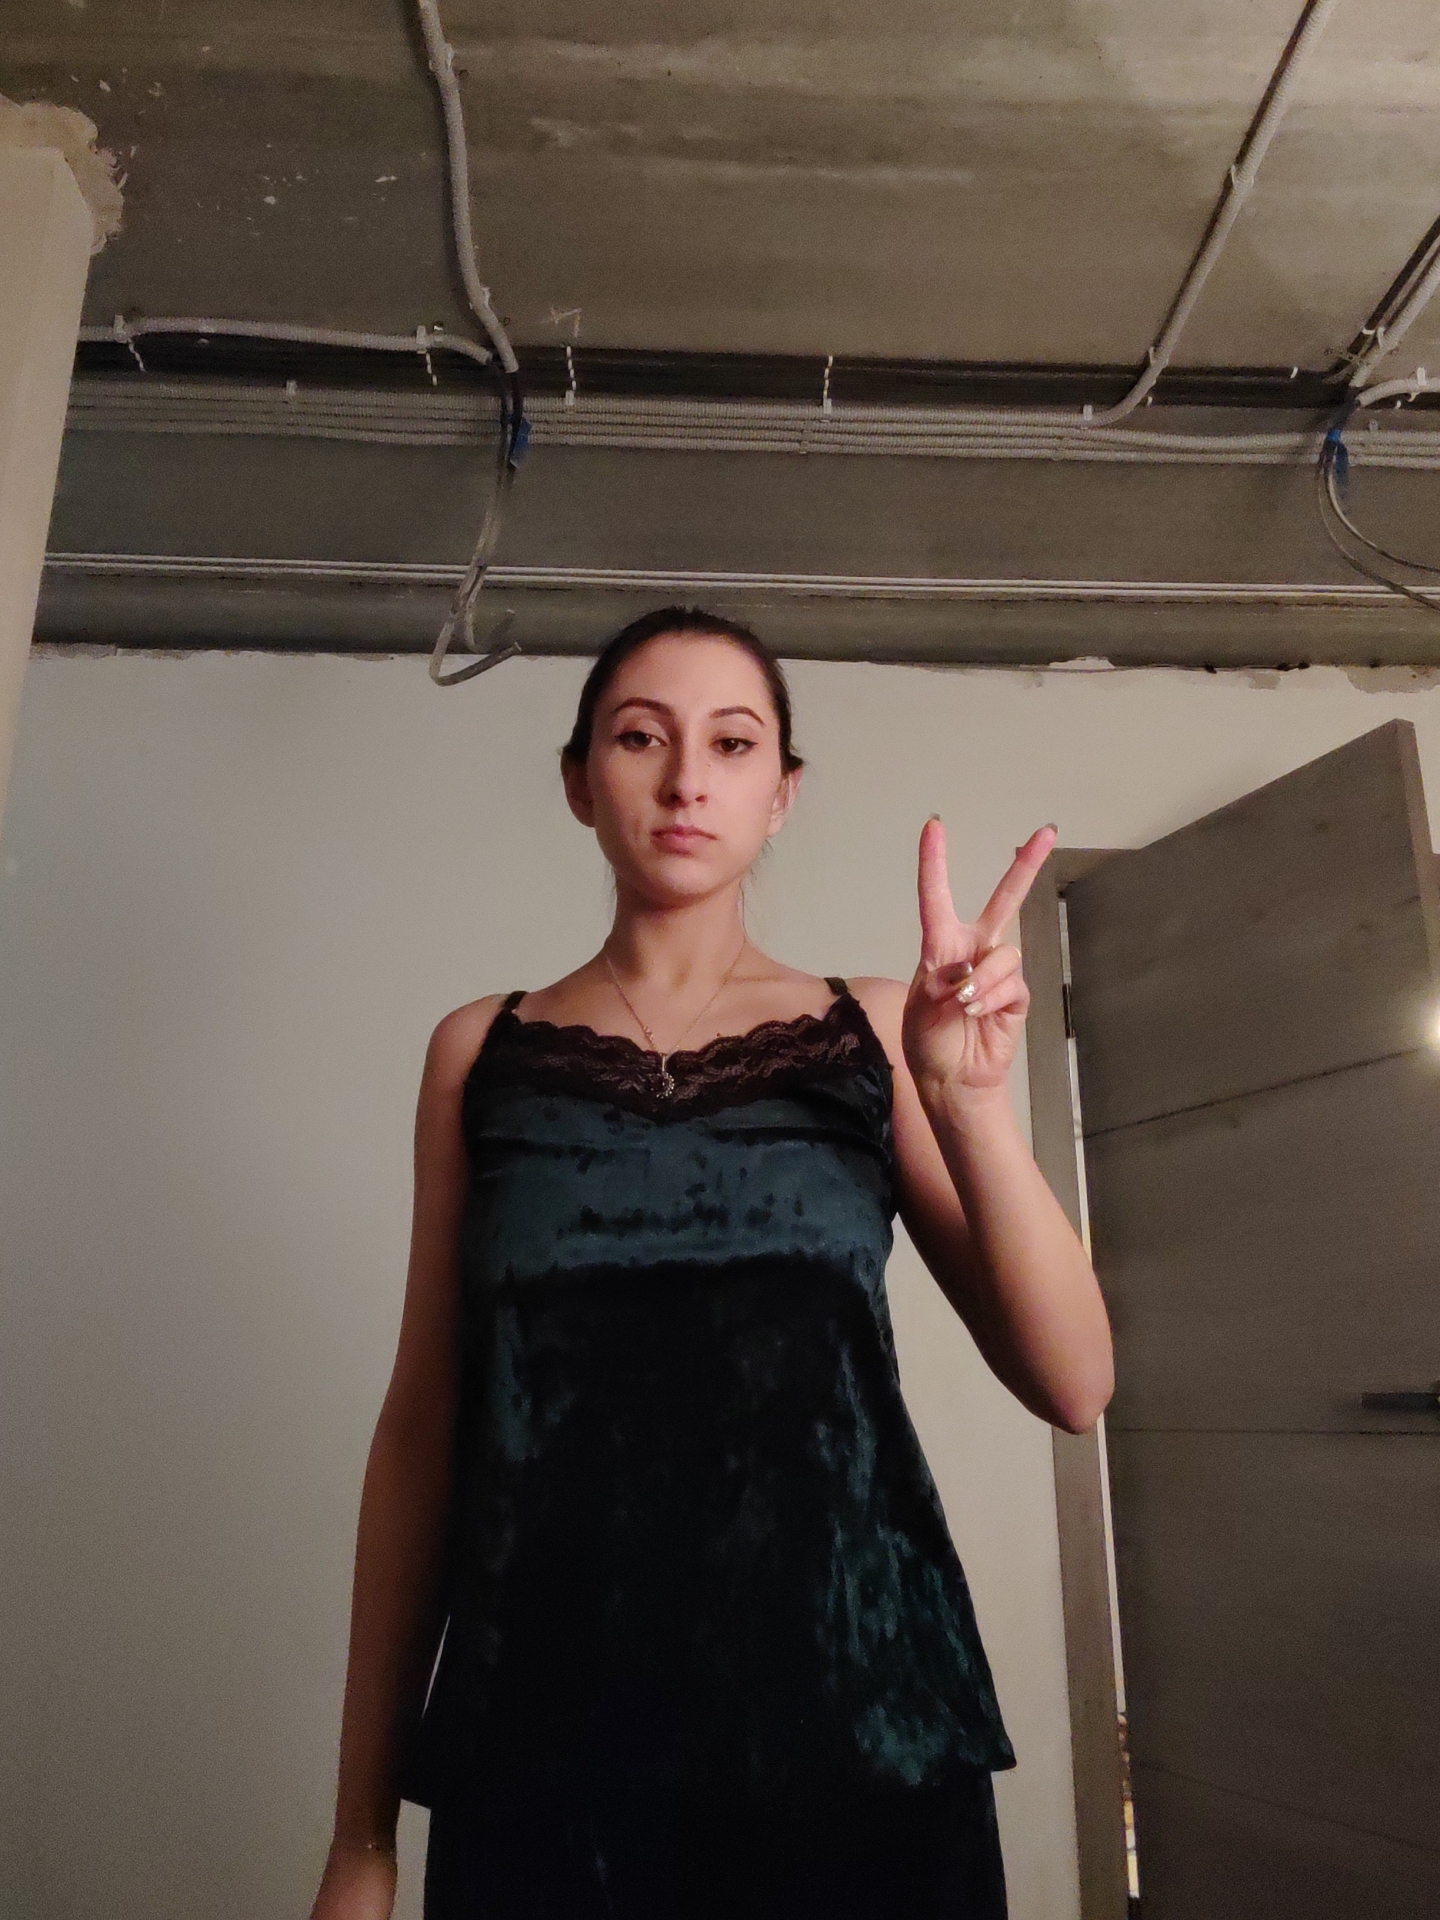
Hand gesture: peace